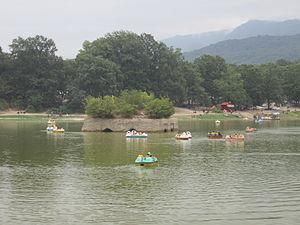
Le jardin d'Abbas Abad est un jardin persan situé près du village d'Altappeh, à quelques kilomètres au sud-est de la ville de Behshahr, dans la province du Mazandéran, au nord de l'Iran.